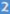
Number: 2